Goffredo Stabellini

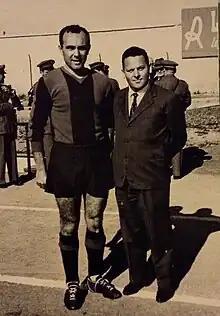
Goffredo Stabellini.

Goffredo Stabellini (born 8 July 1925 in Formignana, died 23 November 2012) was an Italian professional football player.